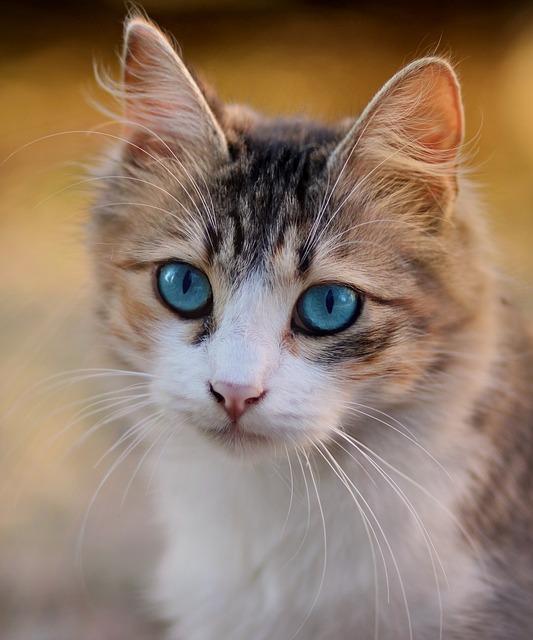
cat